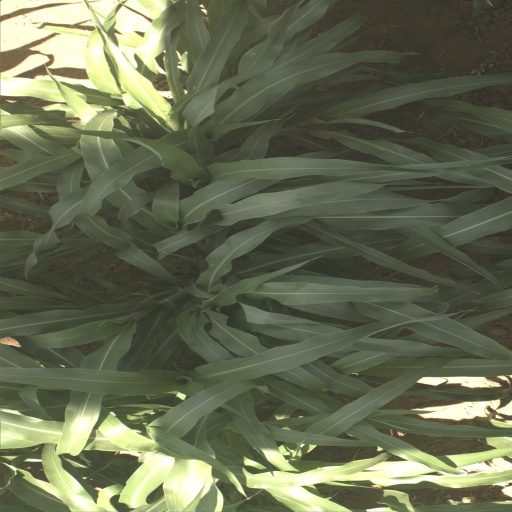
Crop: sorghum